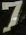
Number: 7